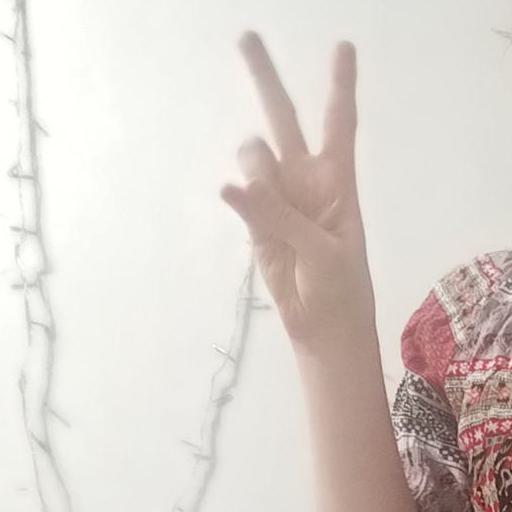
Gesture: peace